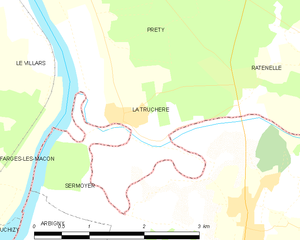
Carte des communes françaises